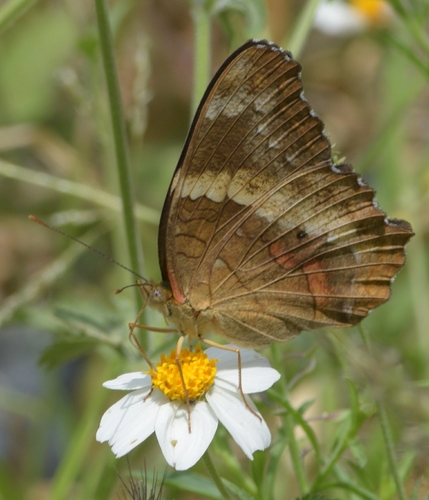
Scientific name: Anartia fatima
Common name: Banded peacock
Family: Nymphalidae
Order: Lepidoptera
Pollinator type: Primary pollinator
Habitat: Open areas and gardens
Geographic range: South America
Conservation status: Least Concern